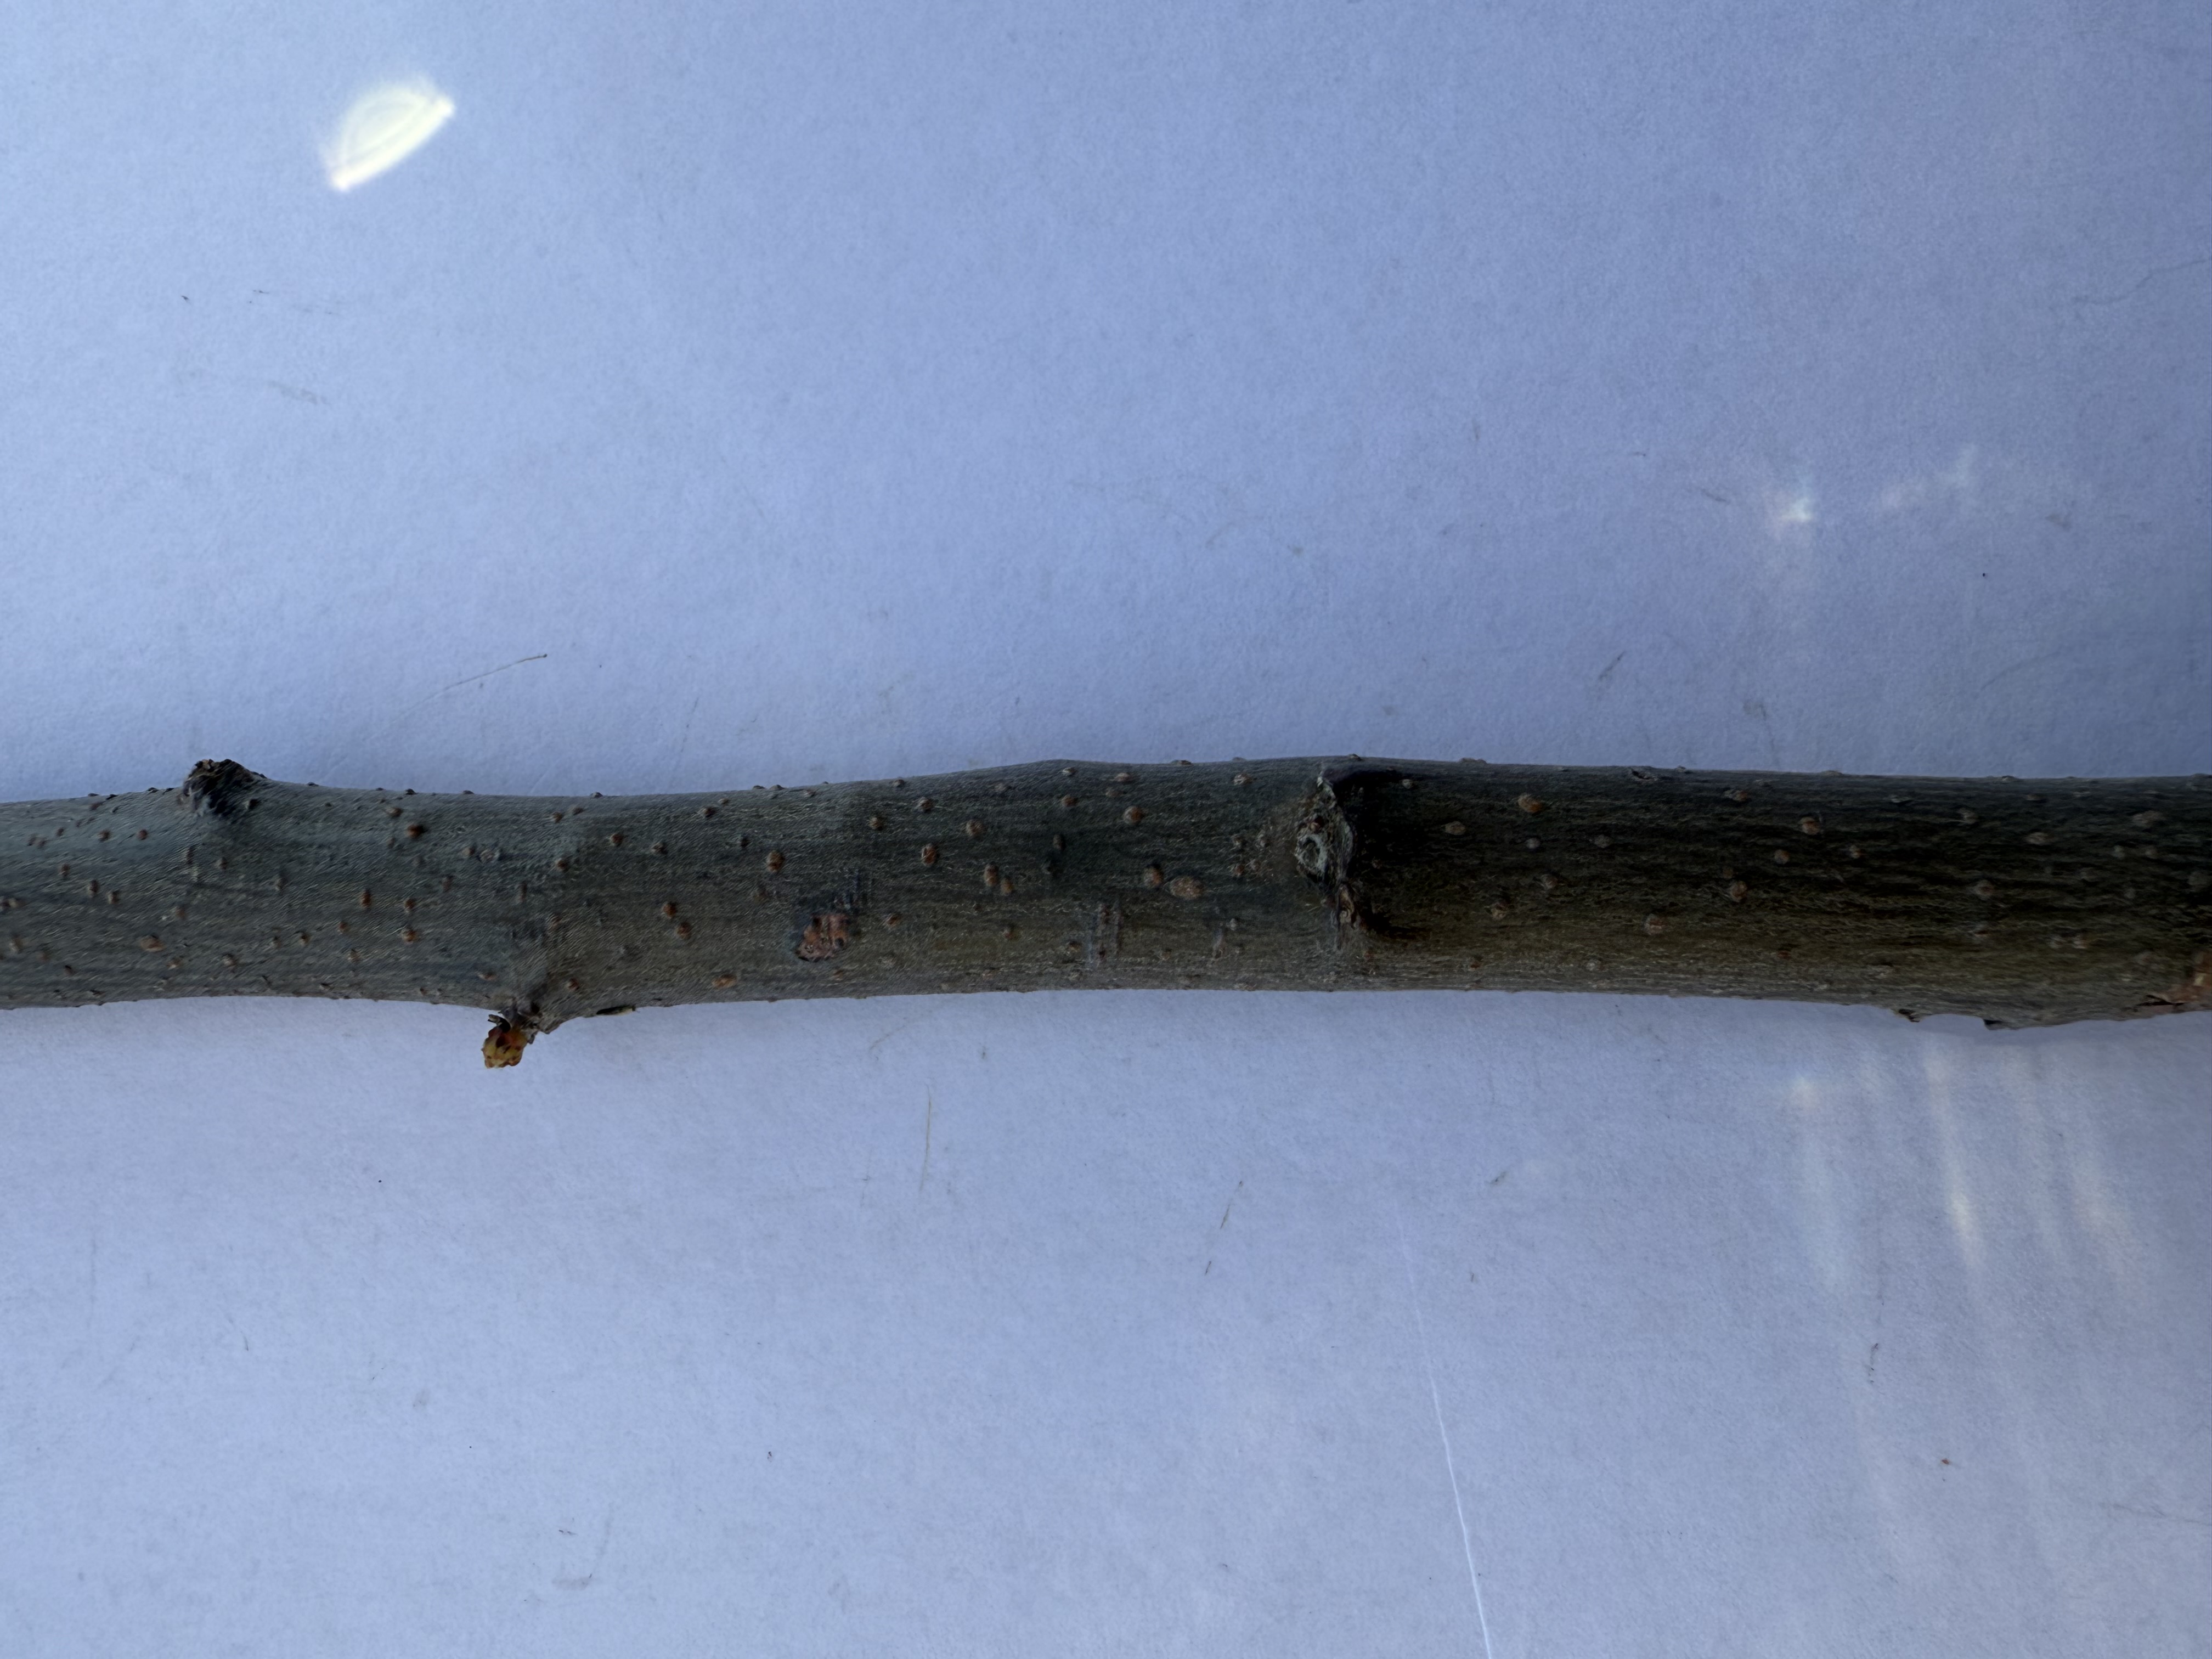
Variety: Esme Quince